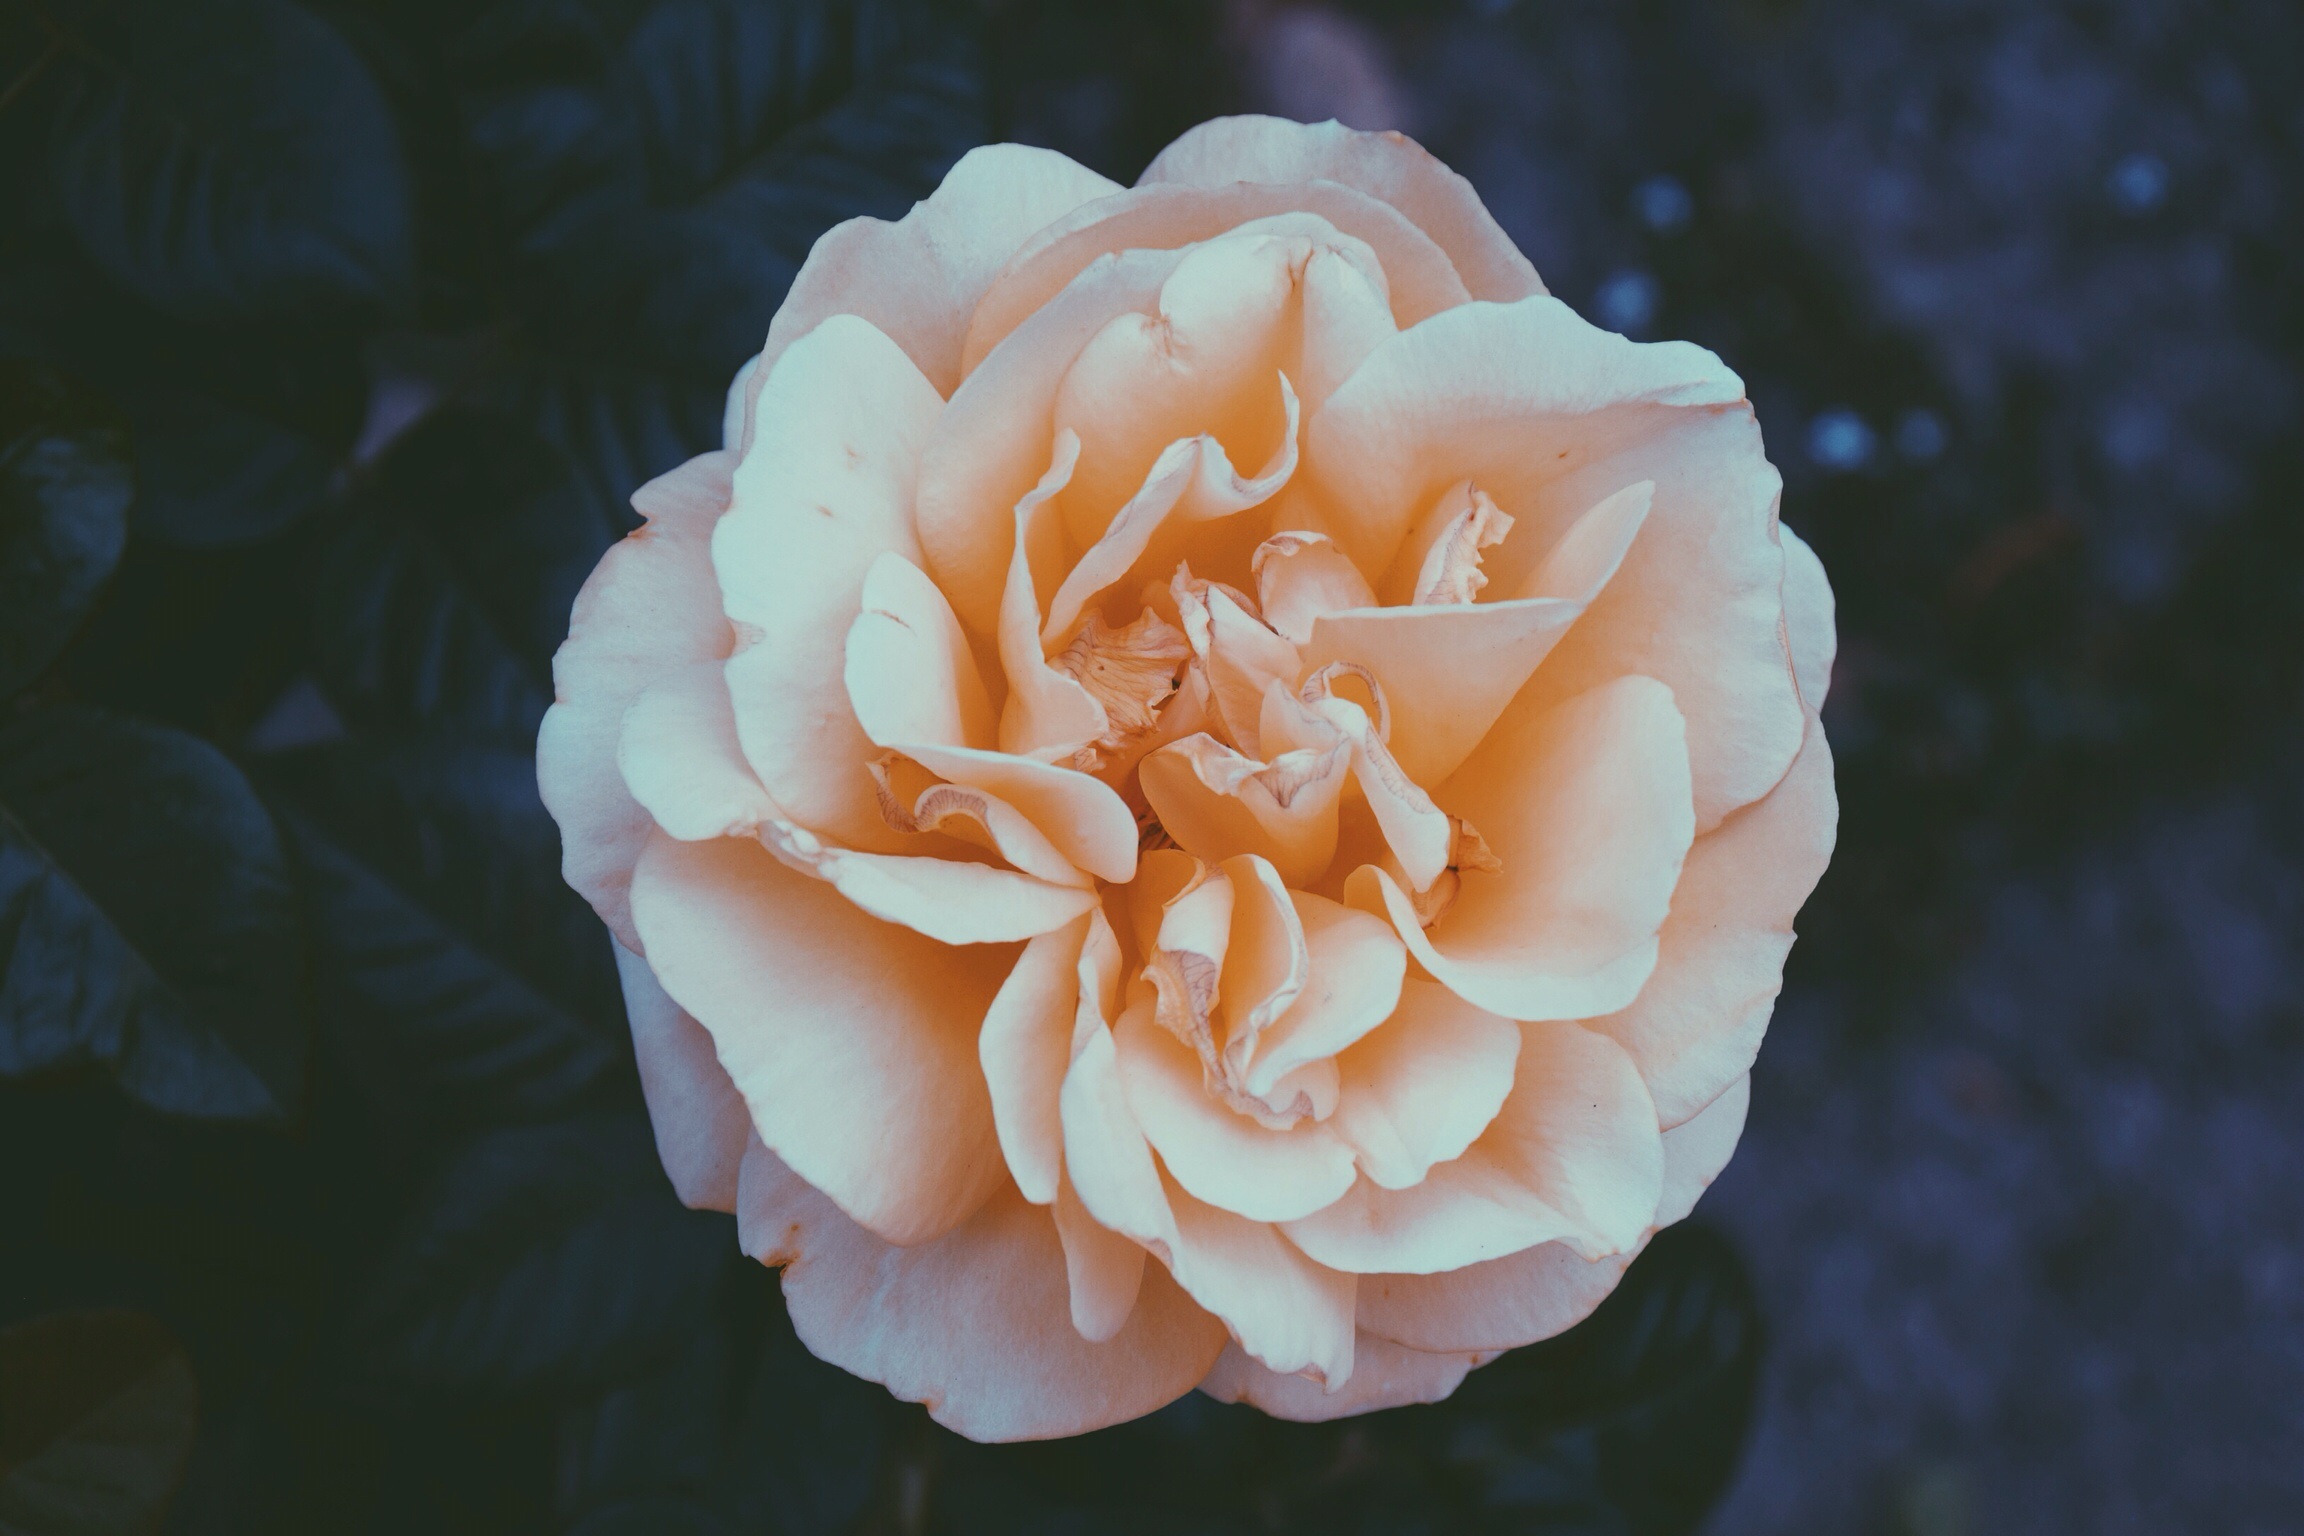
plant, flower, petal, rose, flora, floribunda, macro photography, flowering plant, garden roses, rose family, land plant, rosa centifolia, rose order